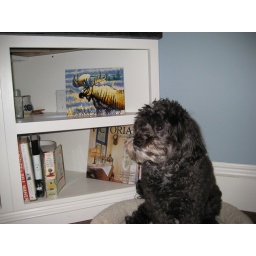
He loves this dog bed next to the hot tub door and by the desk.